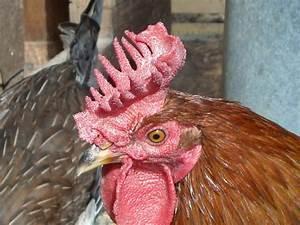
chicken